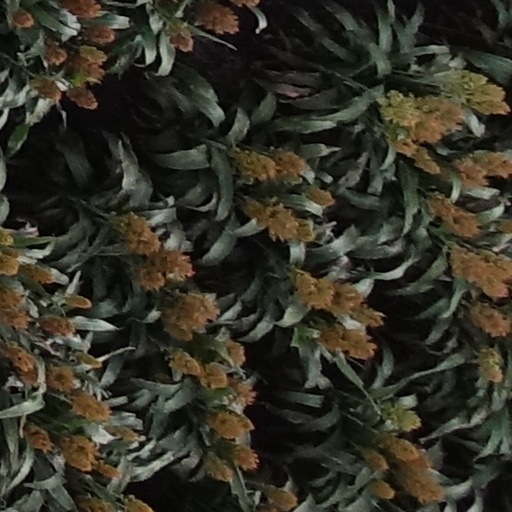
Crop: sorghum